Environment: real
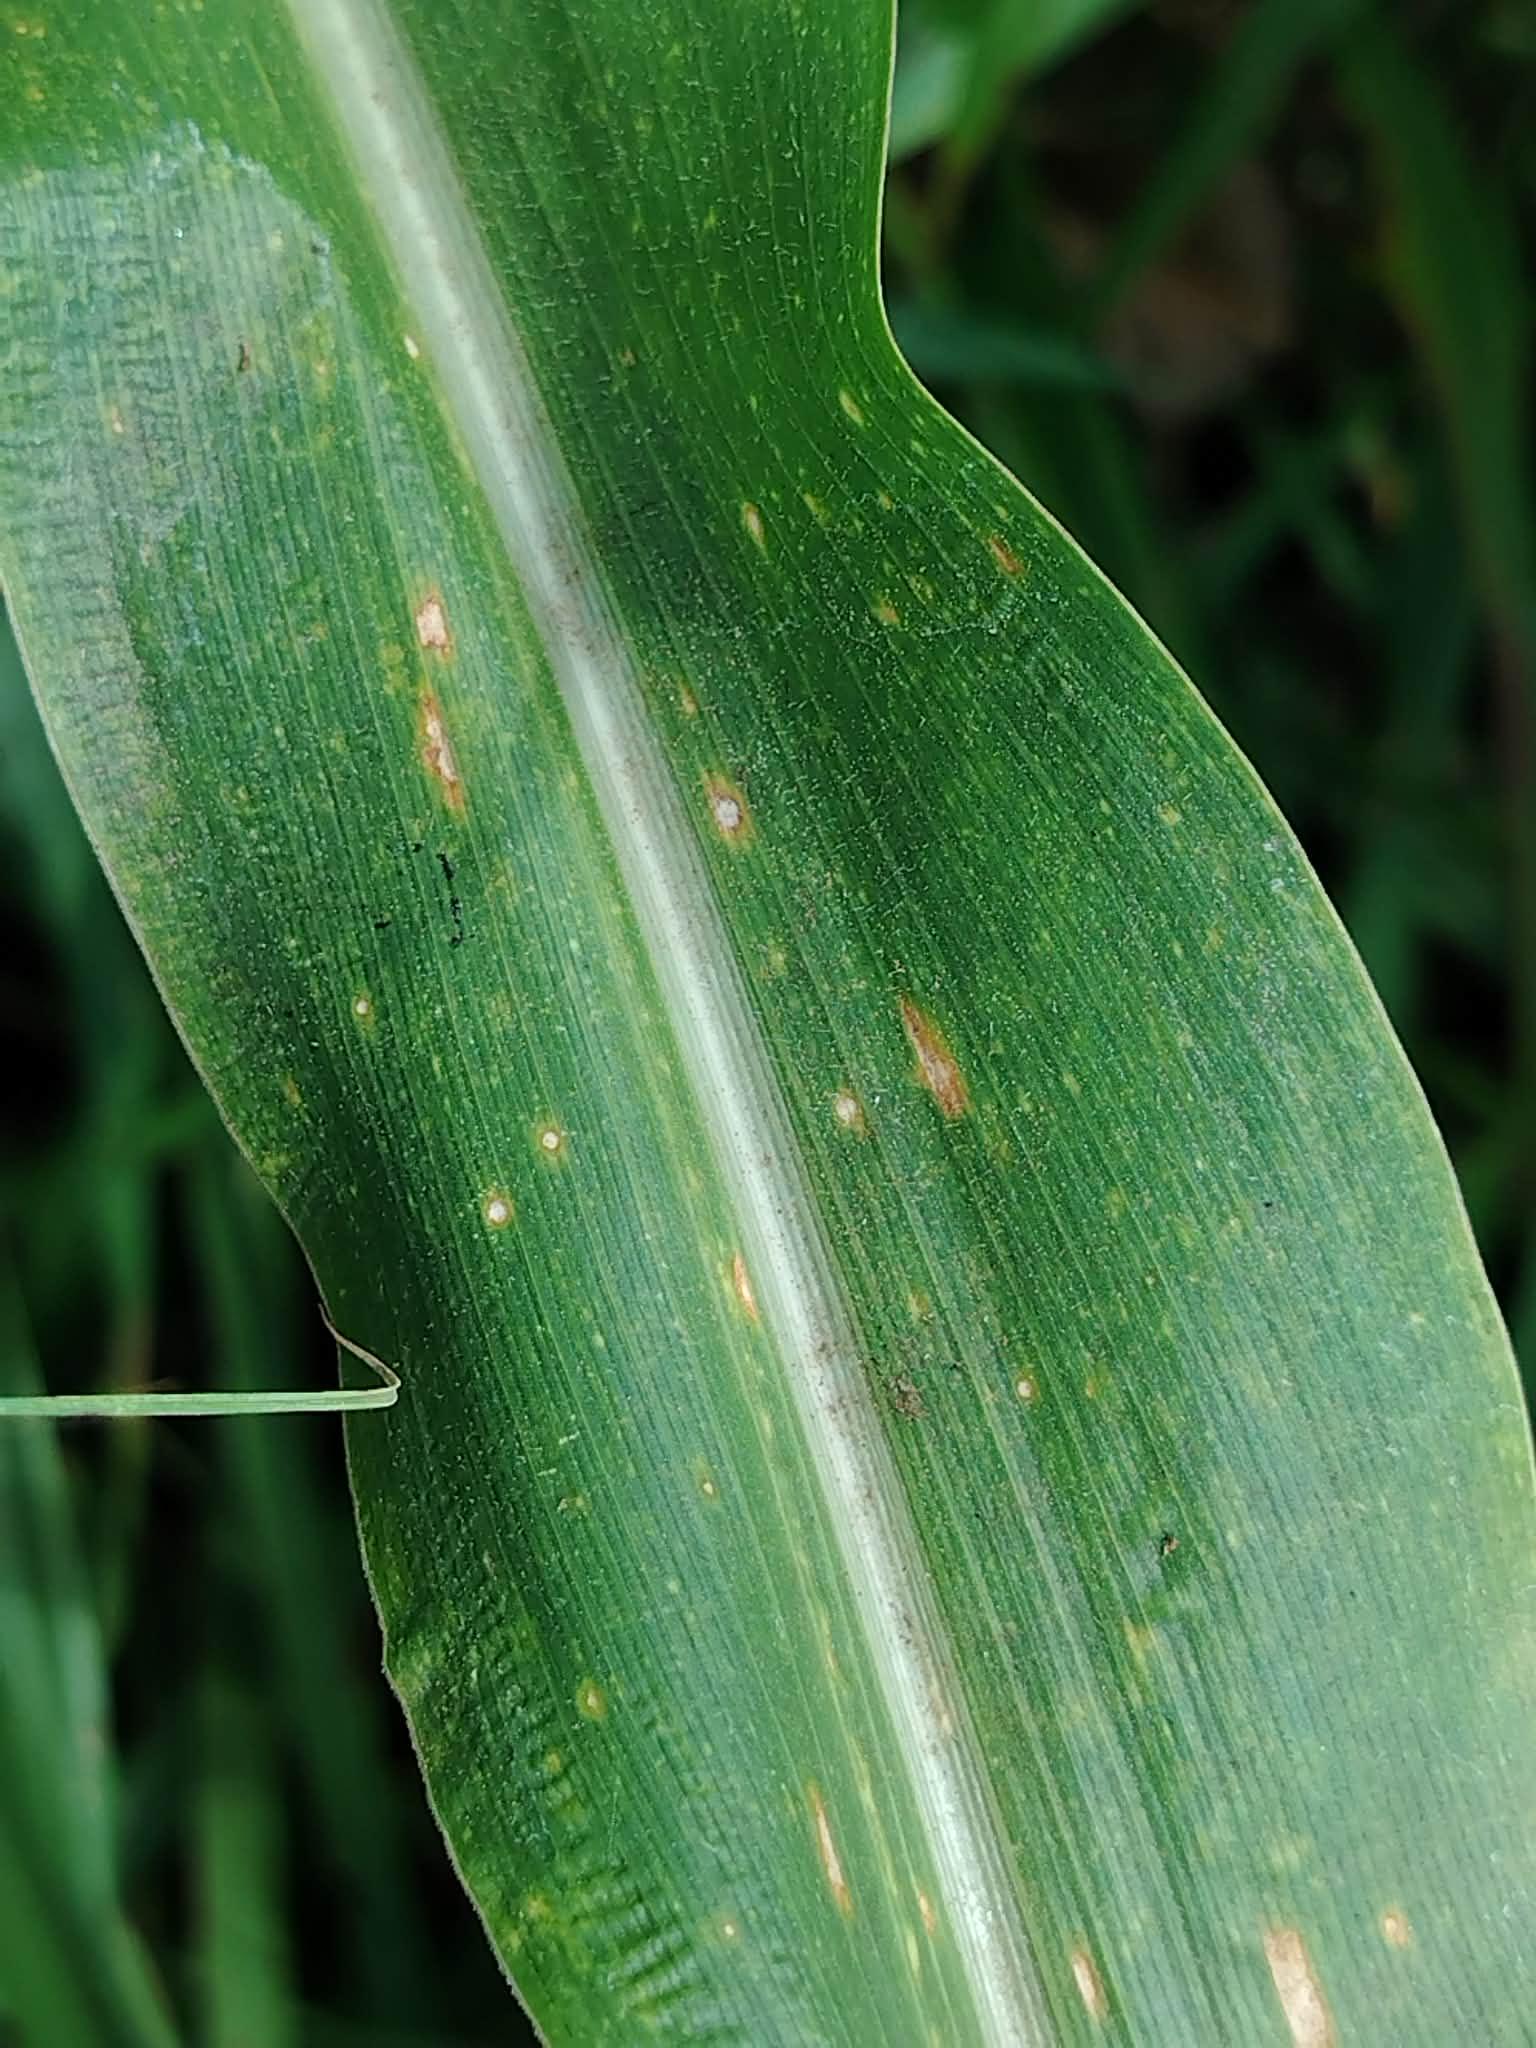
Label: gray_leaf_spot